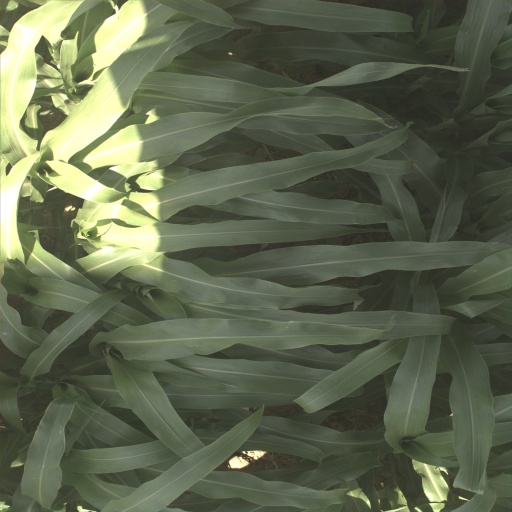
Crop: sorghum